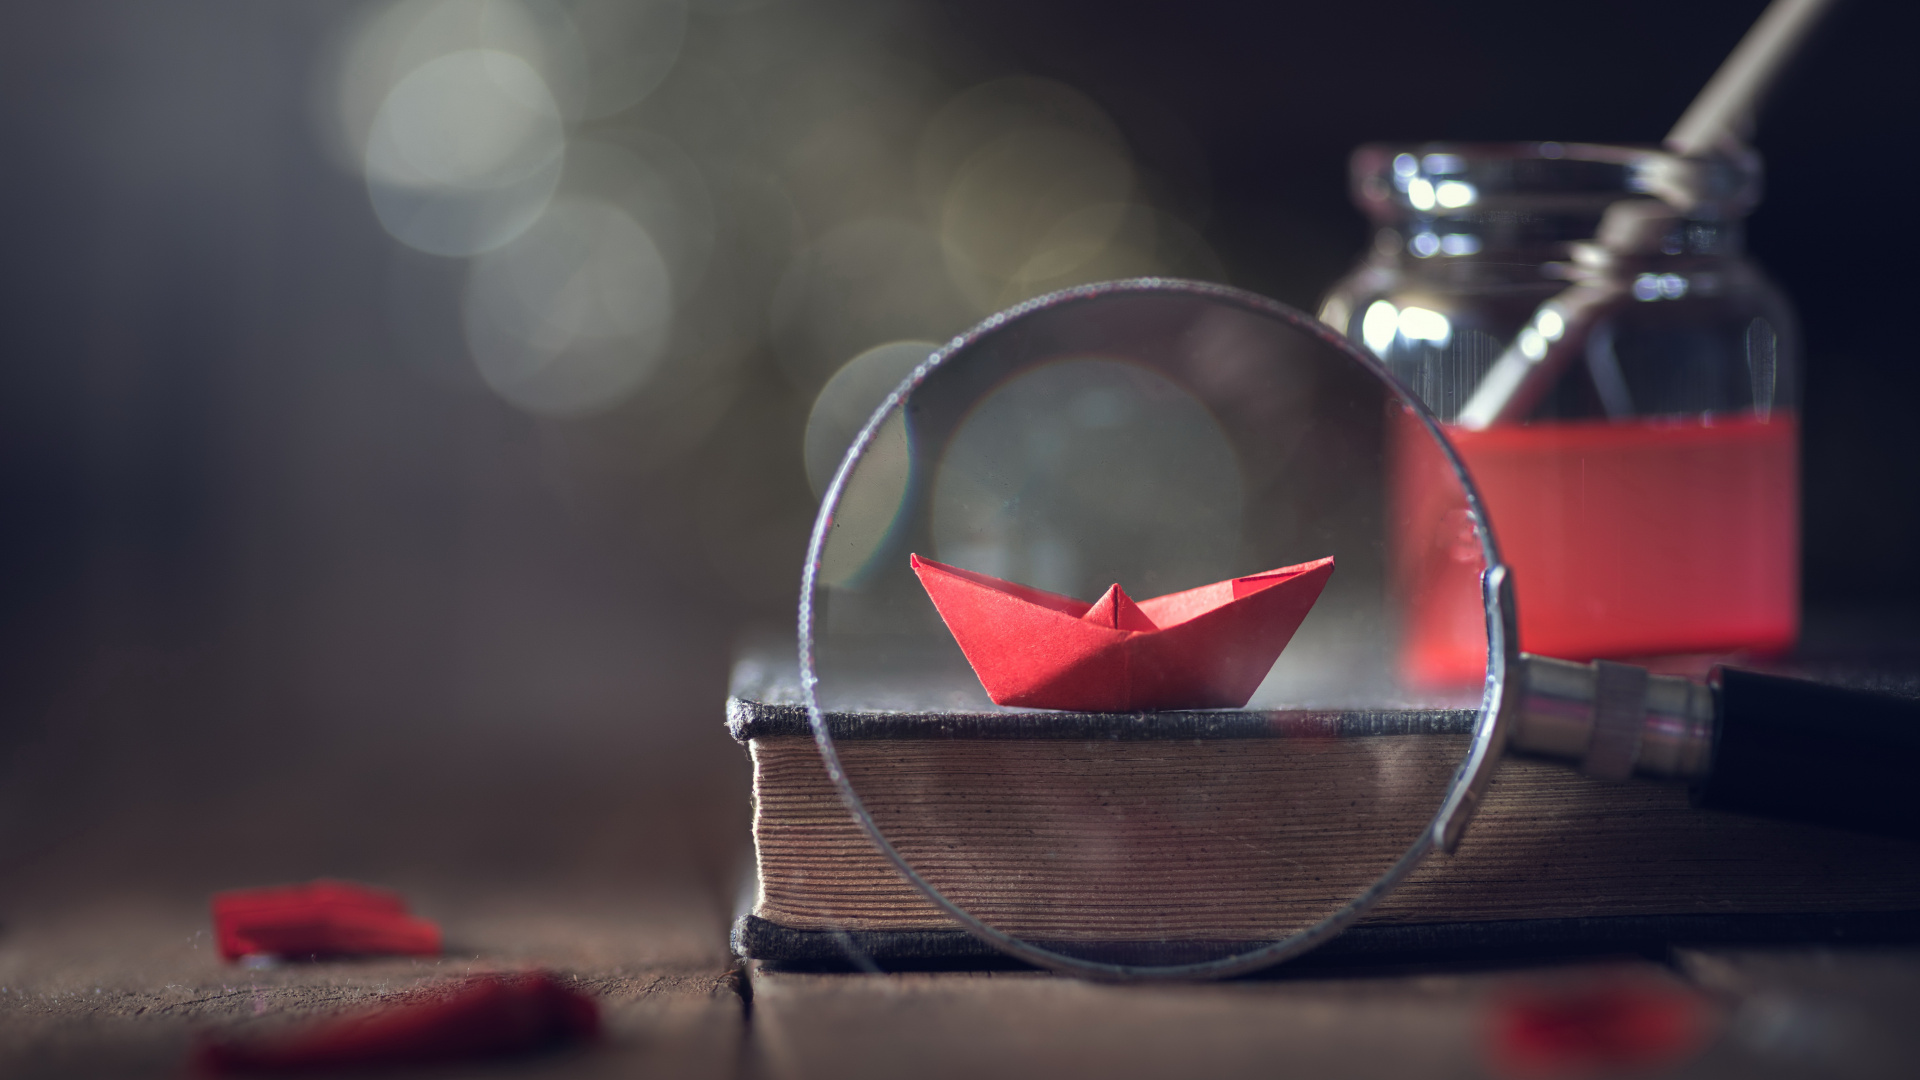
art, red, carmine, still life photography, Transparent material, paper, paper product, coquelicot, craft, valentine's day, art paper, wedding favors